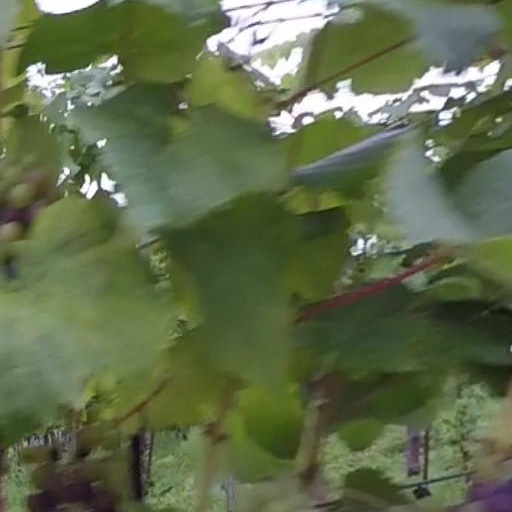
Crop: grape